De Haar Castle

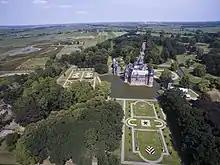
The castle seen from the air

For the decoration of the park, the village Haarzuilens, except for the town church, was demolished. The inhabitants were moved to a place a kilometre away, where a new Haarzuilens arose and where they lived as tenants of the lord of the castle. This new village was also built in a pseudo-medieval style, including a rural village green. The buildings were for the most part designed by Cuypers and his son Joseph Cuypers. Since 2000, the estate is partly owned by Natuurmonumenten.